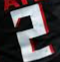
Number: 2